Langham Place, London

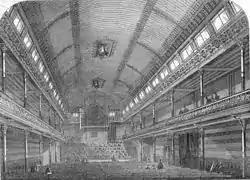
St. George's Hall interior, 1867

The Langham Hotel, on the west side of Langham Place, was built between 1863 and 1865 at a cost of £300,000. It is one of the largest and best known traditional hotels in London.